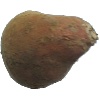
Label: Potato Sweet 1